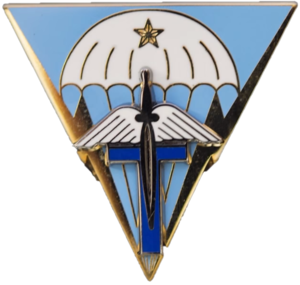
Compagnie de commandement et de transmissions des forces spéciales
Le commandement des forces spéciales terre est une unité militaire de l'Armée de terre française.